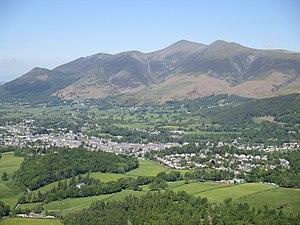
Skiddaw est une montagne dans le Lake District en Angleterre. Son sommet à 931 m d'altitude est le 6ᵉ plus haut d'Angleterre. Il est situé juste au nord de la ville de Keswick, en Cumbria, et domine l'horizon de cette partie des lacs septentrionaux. C'est la montagne la plus facile à gravir du Lake District. De nombreux guides de randonnées pédestres recommandent cette ascension aux marcheurs occasionnels. C'est le premier sommet d'un parcours de course de fells connu sous le nom de Bob Graham Round lorsque l'épreuve est disputée dans le sens des aiguilles d'une montre.